526th Bombardment Squadron

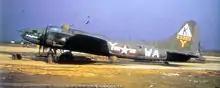
Squadron B-17 at RAF Kimbolton

The air echelon of the squadron arrived at RAF Bovingdon by 24 April 1943, and remained there until 20 May, when it joined the ground echelon at RAF Kimbolton, which was to be its combat station for the remainder of its time in the European Theater of Operations. The squadron flew its first combat mission on 29 May, and focused on the strategic bombing campaign against Germany. This mission was the starting point for the first Distinguished Unit Citation (DUC) awarded to the squadron for its sustained actions through the end of July 1944. Targets included industrial sites, oil refineries, storage plants, submarine pens, airfields and communications centers in Germany, France, the Netherlands, Belgium, Norway and Poland. Targets included a chemical plant in Ludwigshafen, an aircraft assembly plant in Braunschweig, ball bearing plants at Schweinfurt and Leipzig, synthetic oil refineries at Merseburg and Gelsenkirchen, marshalling yards at Hamm and Reims and airfields in le Mesnil-au-Val and Berlin. The squadron received a second DUC for its attack on the Focke-Wulf Fw 190 aircraft factory at Oschersleben and the Junkers factory at Halberstadt on 11 January 1944. The programmed fighter escort encountered prohibitive weather, as did two of the three divisions making the attack. However, weather in the east was sufficiently clear that the Luftwaffe was able to assemble the largest interceptor force to oppose an attack for the preceding three months. However, the squadron flew into enemy territory without fighter escort to complete its mission.